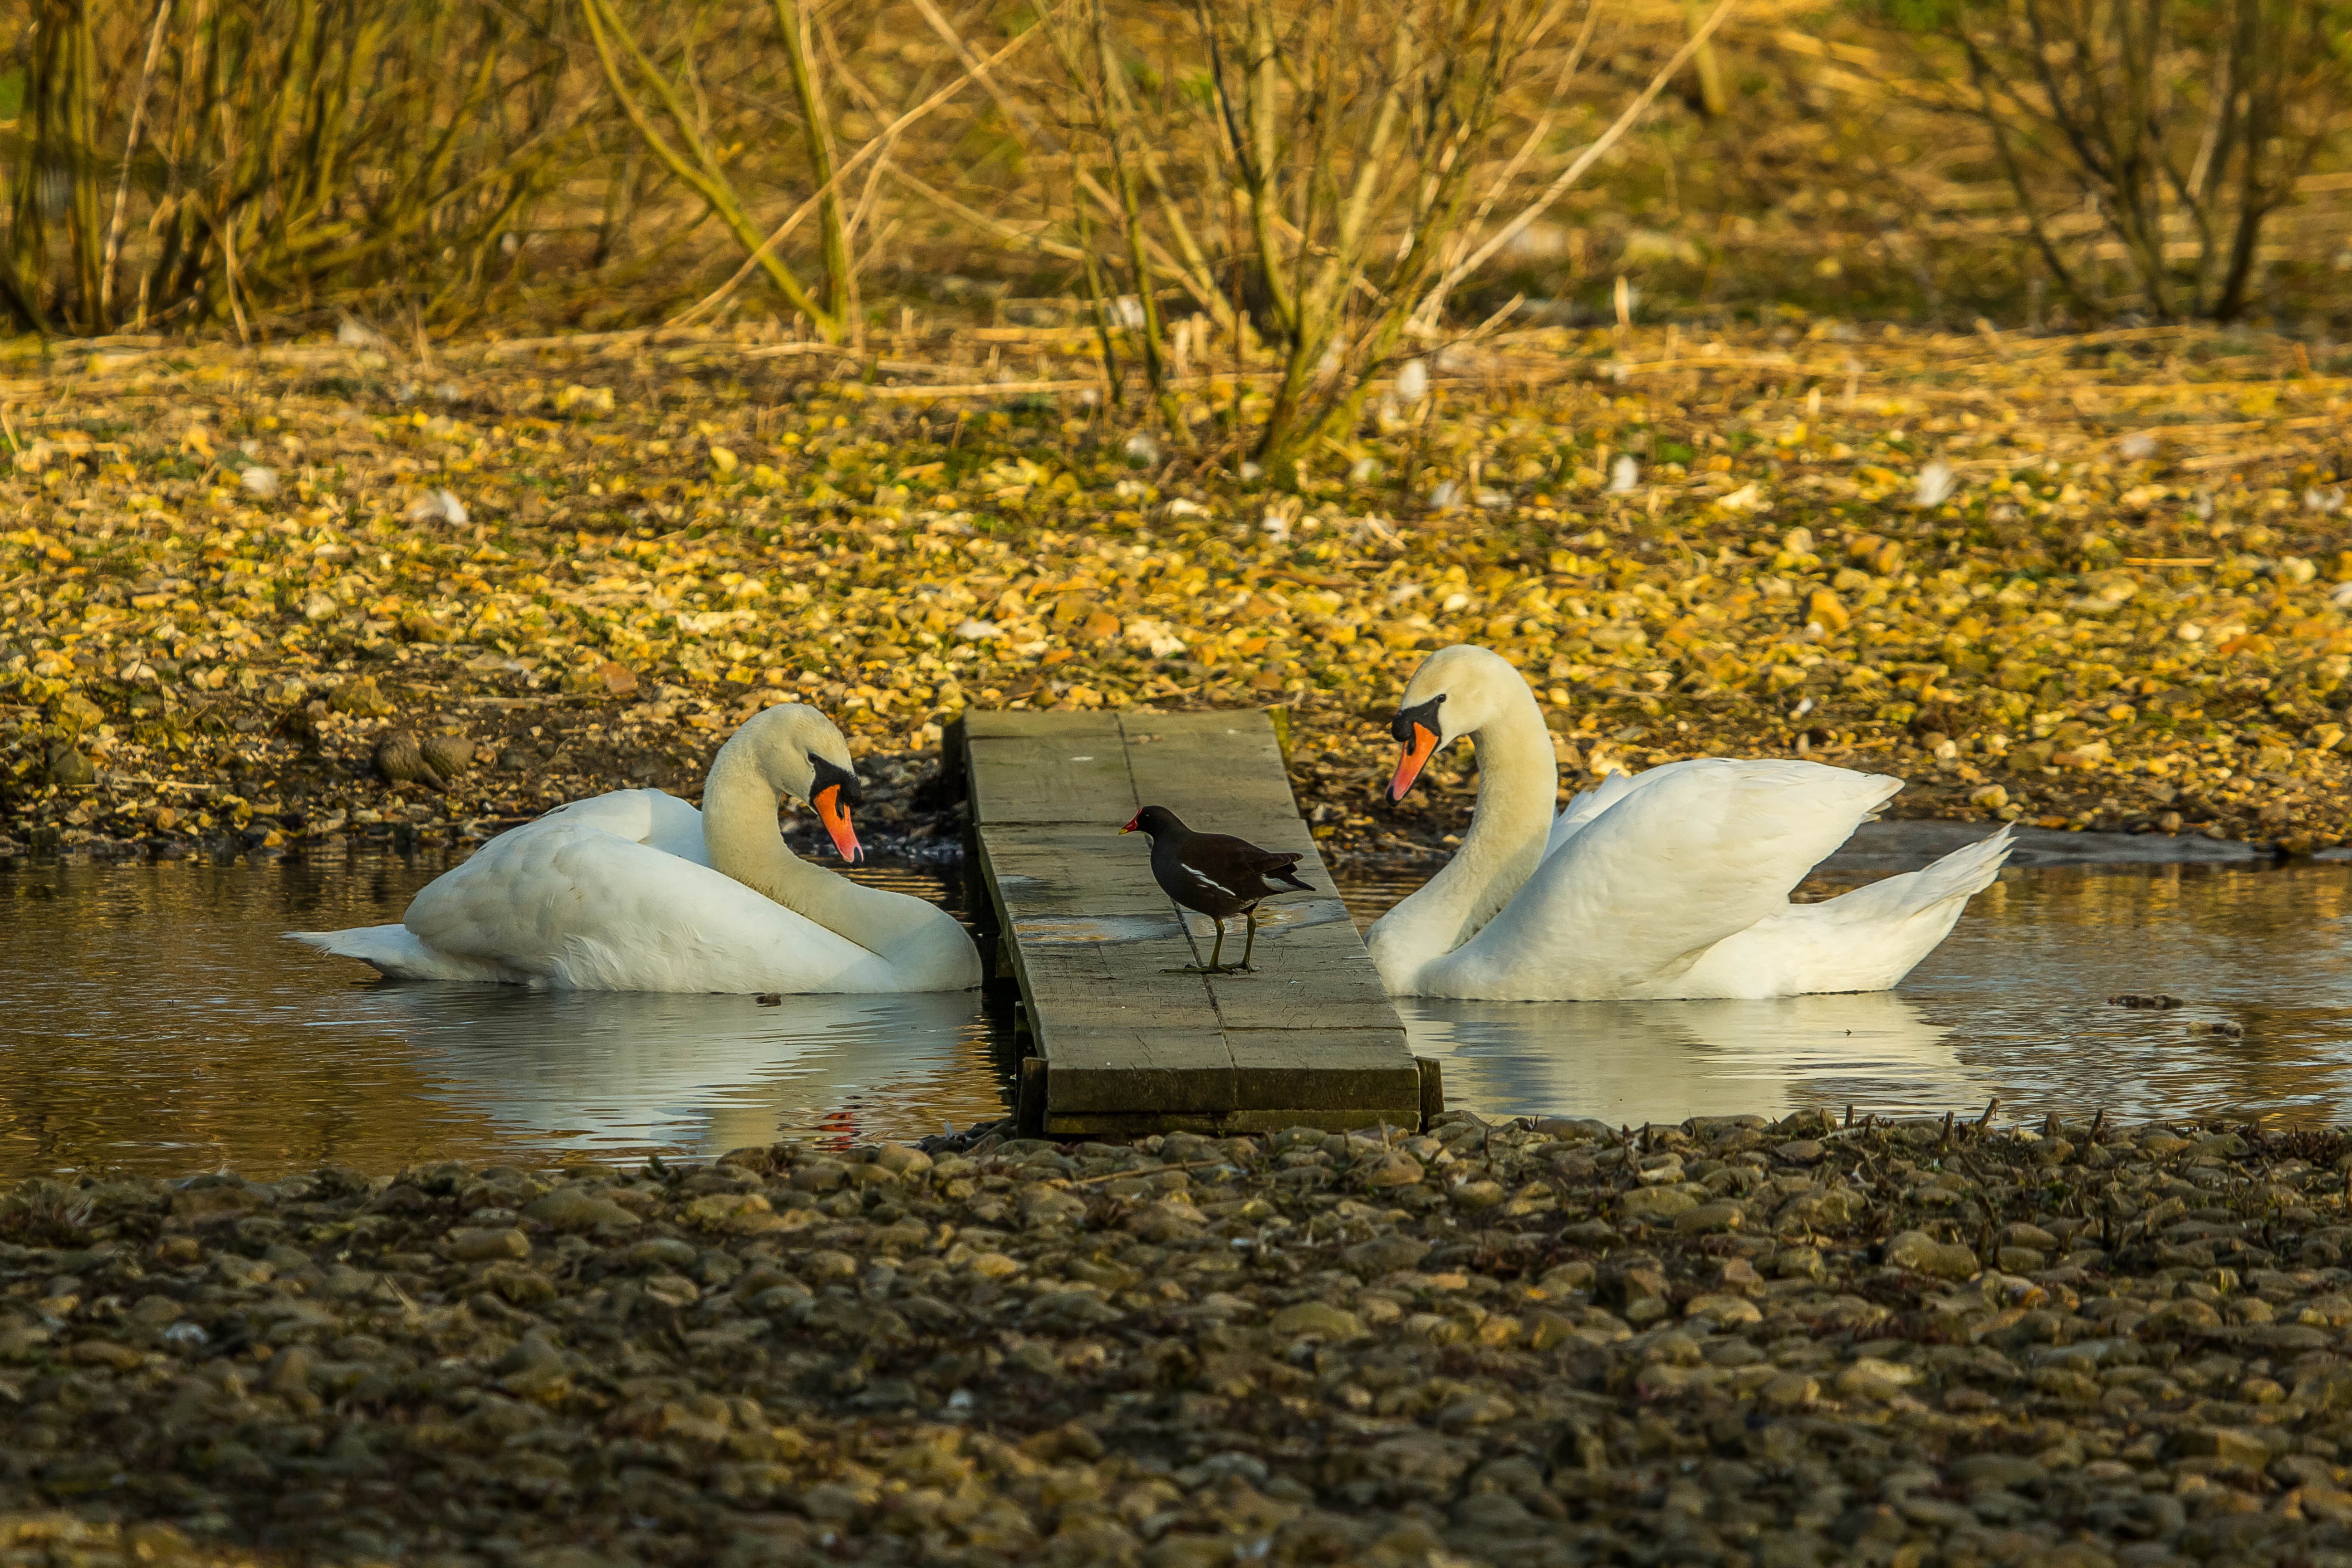
nature, bird, wing, wildlife, fauna, birds, swan, duck, swans, goose, vertebrate, waterfowl, water bird, ducks geese and swans